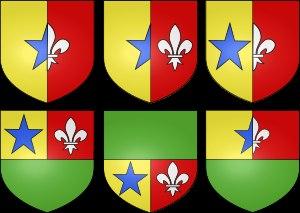
Les blasons composent souvent plusieurs armes sur un même écu. Des armes composées sont formées d'armes plus simples, accolées suivant une figure de partition simple, ou assemblées par quartiers. Des armes peuvent également être composées par des pièces honorables, le plus souvent en ajoutant un chef ou un canton aux armoiries principales.